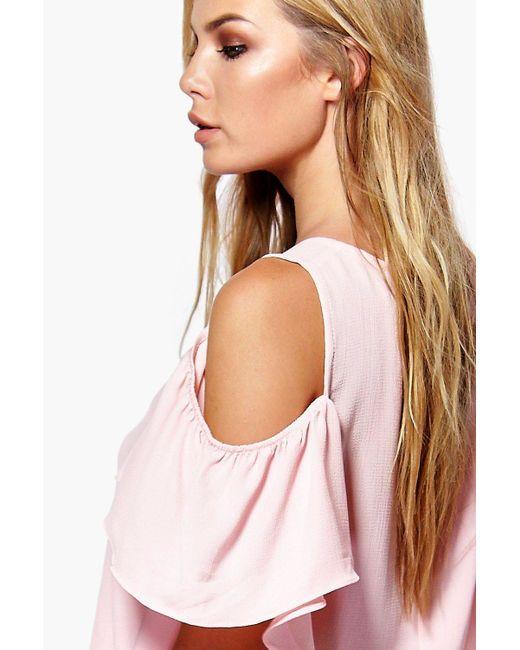
Pinkes Top mit offenen Ärmeln für Damen